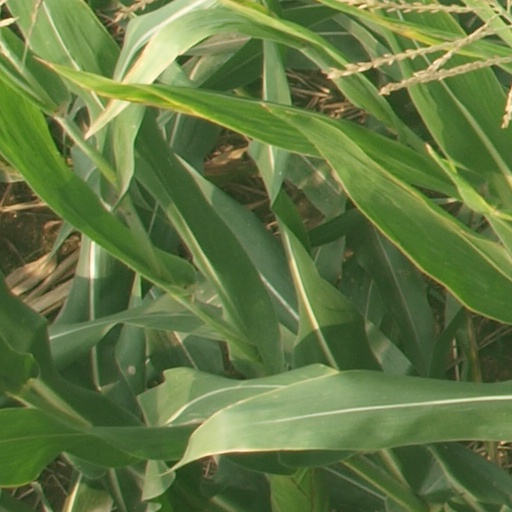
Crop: maize; corn